Ruyi (scepter)

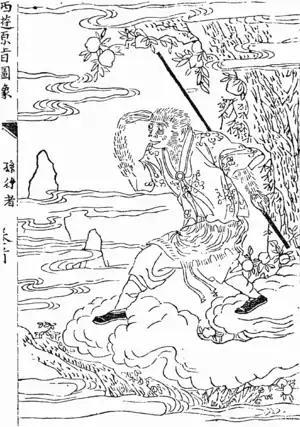
Sun Wukong with his Ruyi Jingu Bang

In addition to its use in Buddhist terminology, the Chinese word has other meanings. can be a proper noun.